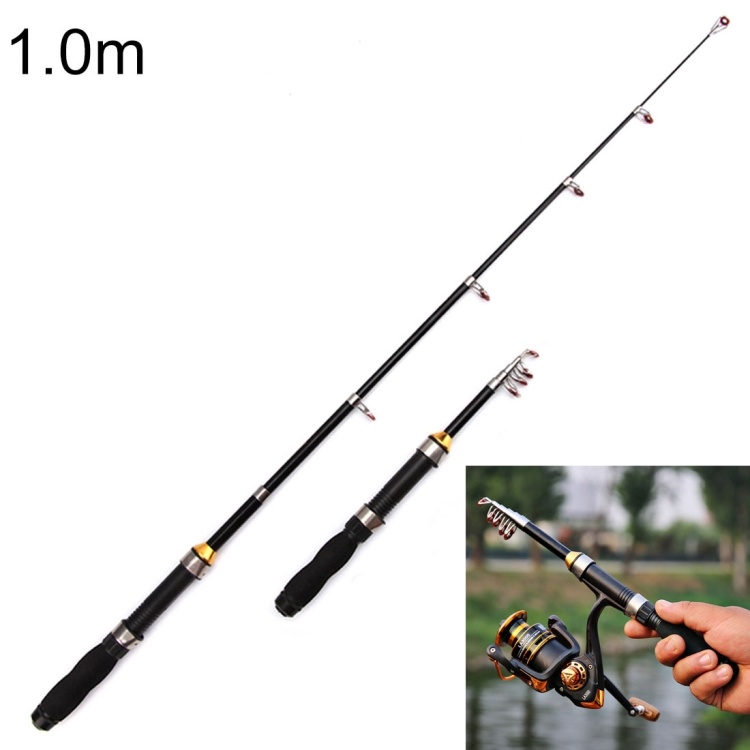
30cm Portable Telescopic Sea Fishing Rod Mini Fishing Pole, Extended Length : 1.0m, Black Tube-type Reel Seat
1.Product material: fiberglass. 2.Contractive length: 30cm, extended length : 1.0m. 3.Nice for sea fishing. 4.Lightweight, easy to carry. 5.High-quality, durable and firm.
Brand: GarSupply
Category: Sporting Goods > Outdoor Recreation > Fishing > Fishing Rods > Telescopic Fishing Rods